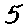
Label: 5